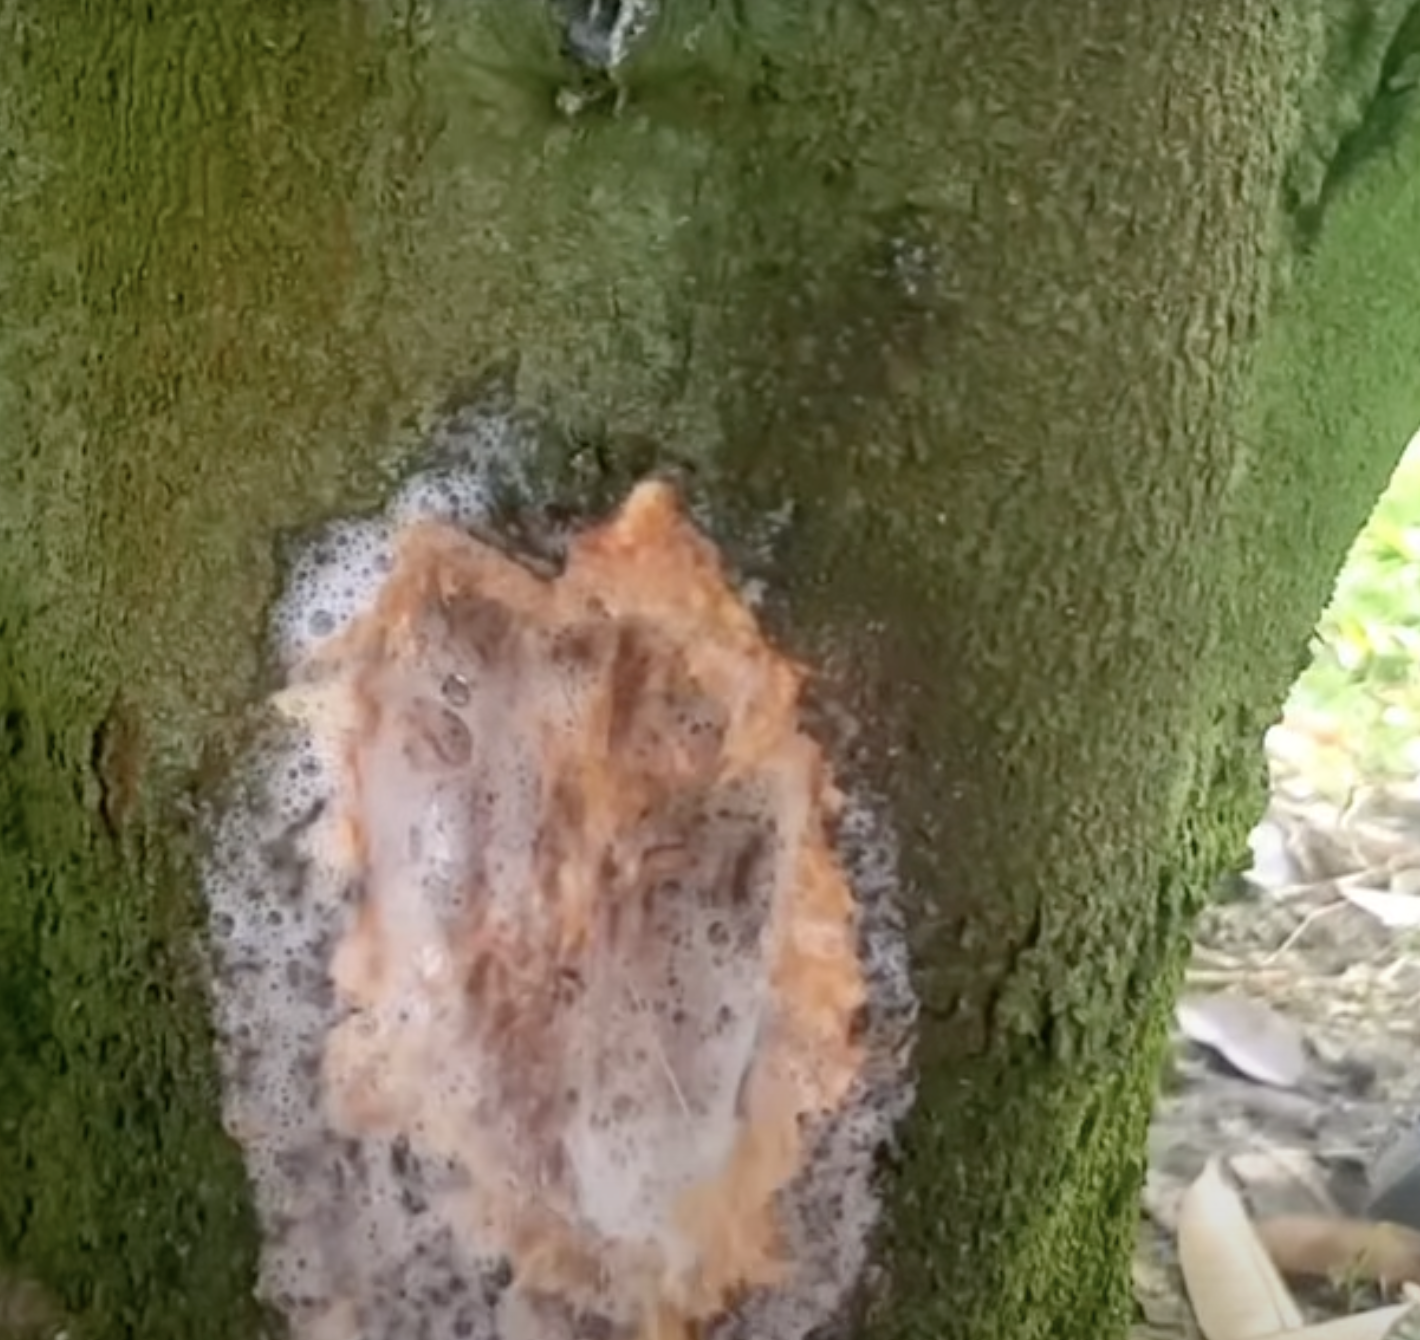
Label: stem_cracking_ gummosis